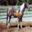
Label: horse